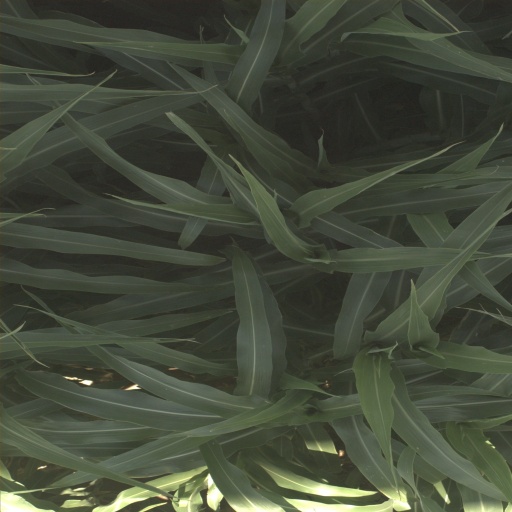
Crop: sorghum